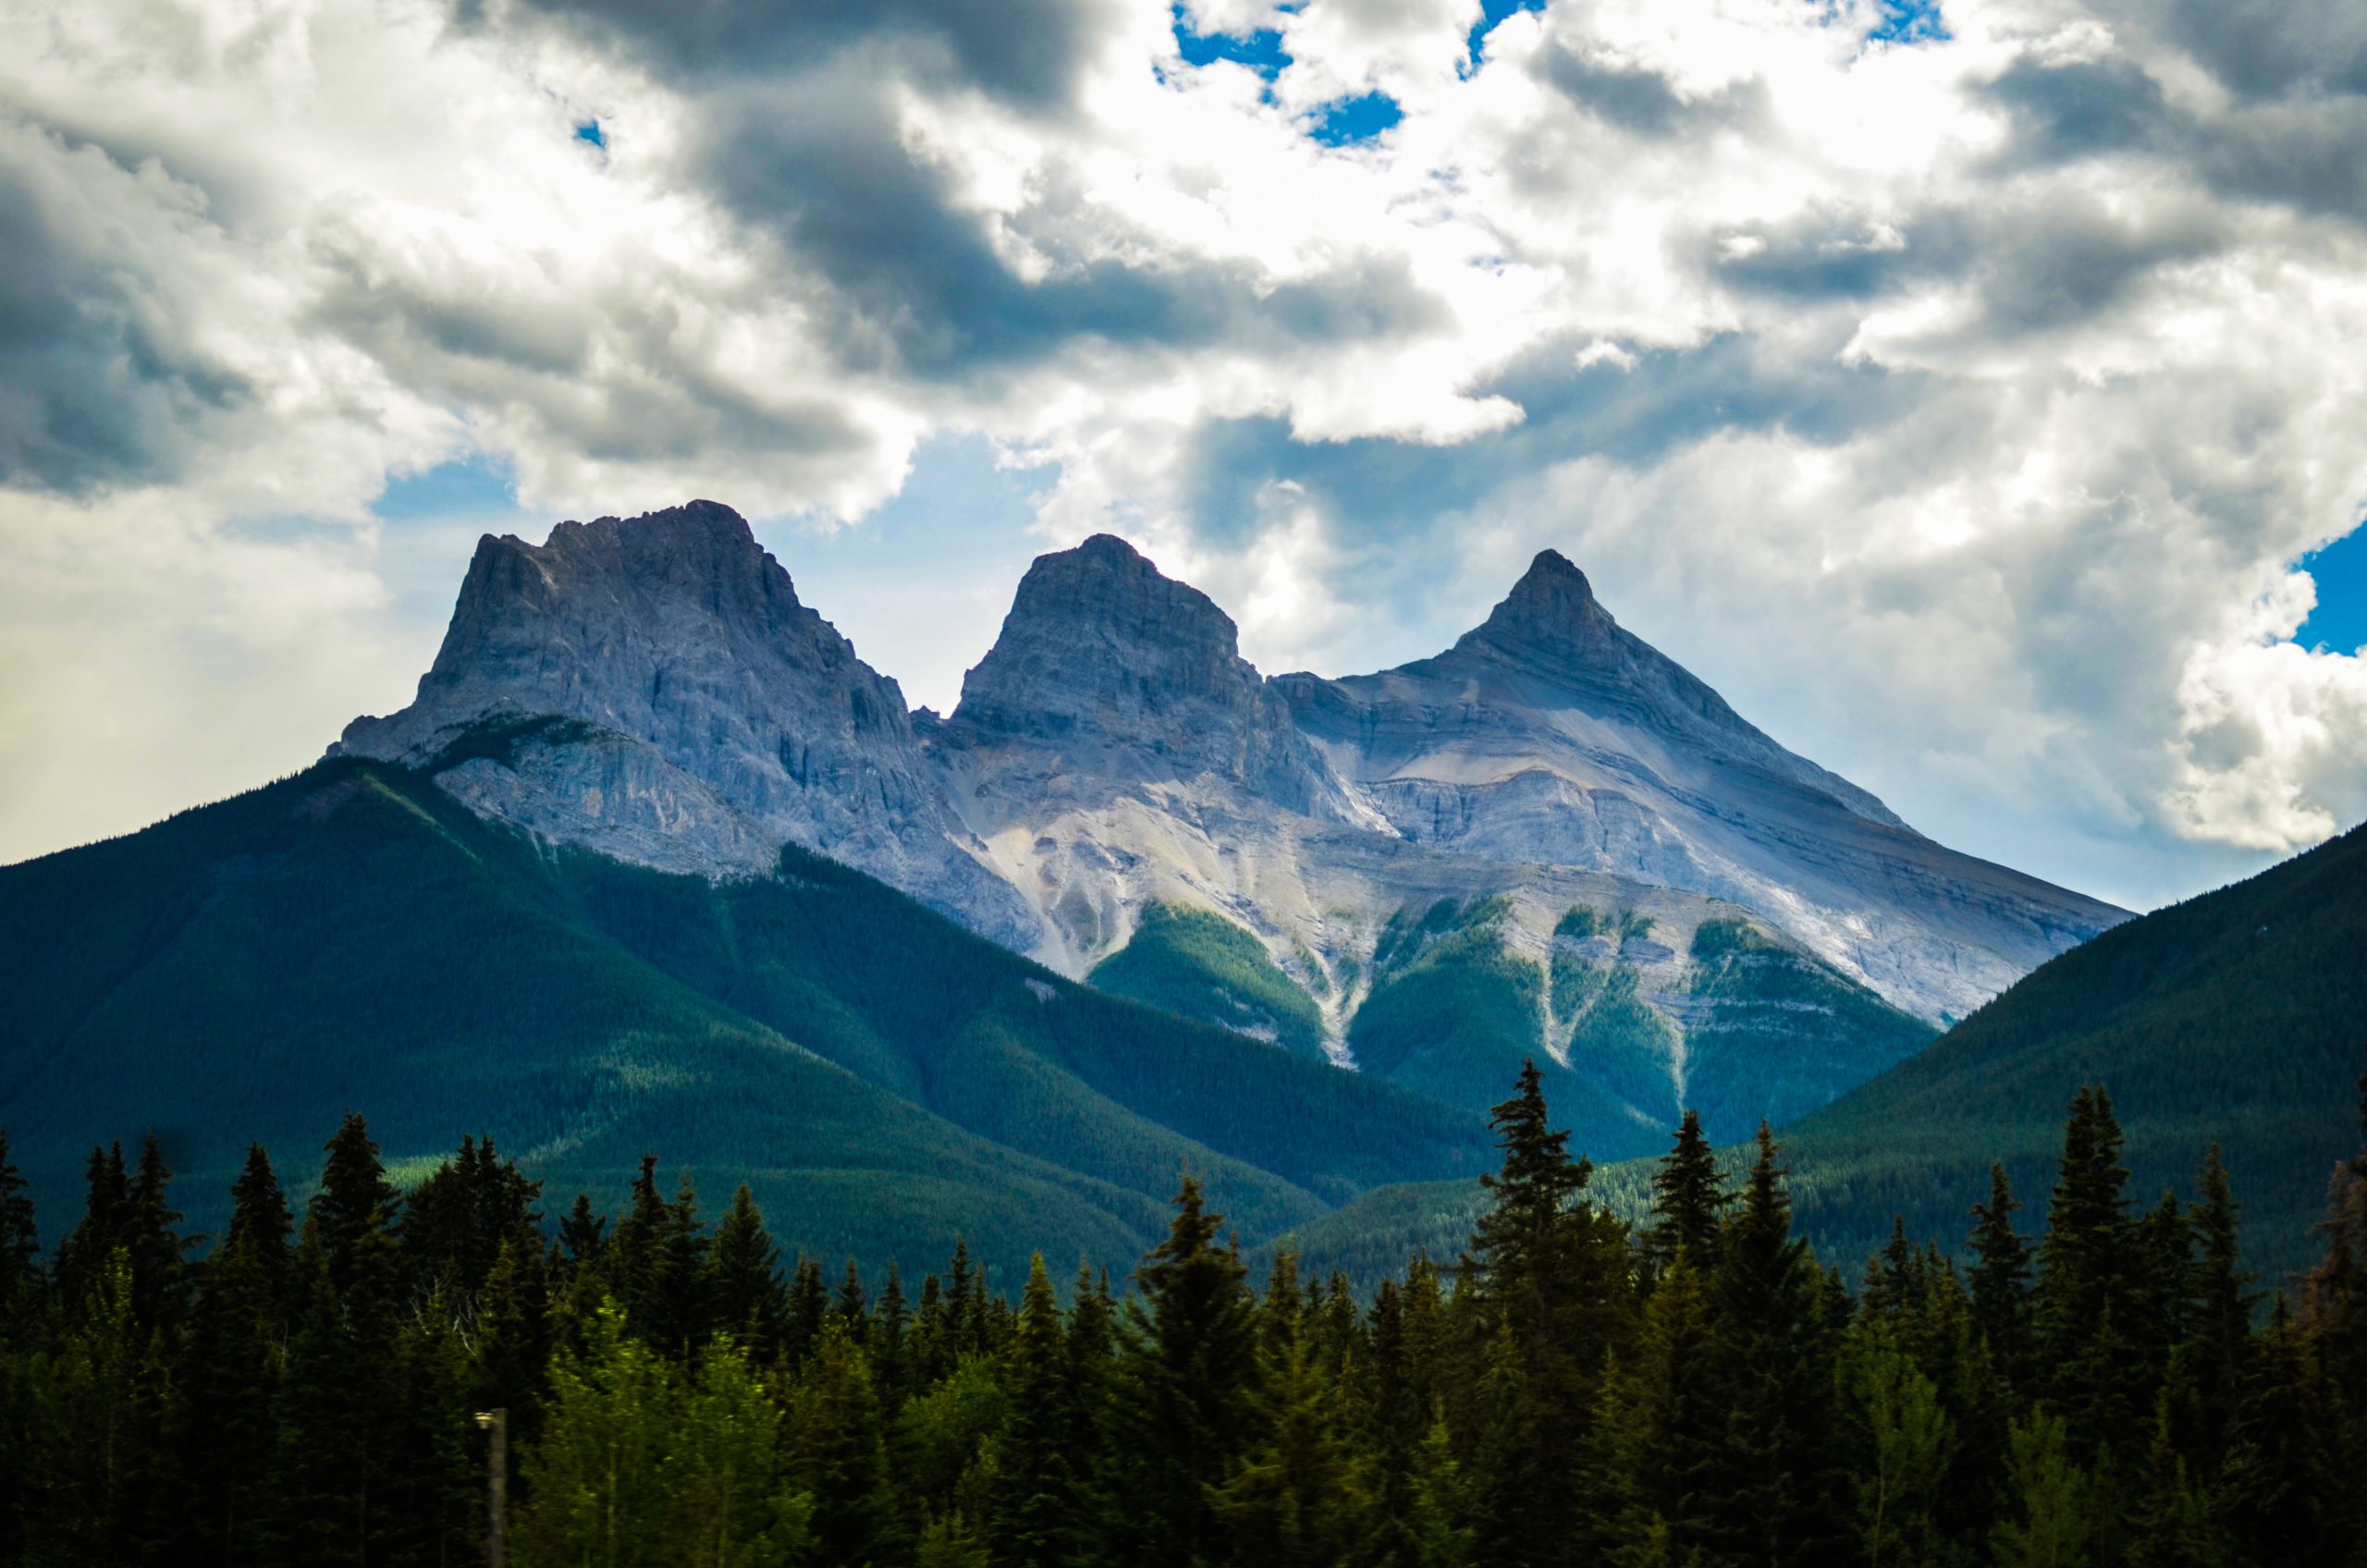
cloud, sky, mountain, blue, ecoregion, world, nature, natural landscape, plant, larch, tree, highland, sunlight, cumulus, slope, atmospheric phenomenon, terrain, landscape, morning, valley, mountainous landforms, grass, grassland, meadow, glacial landform, mountain range, hill, forest, massif, hill station, geology, fell, ar te, spruce fir forest, meteorological phenomenon, rock, conifer, ridge, summit, tropical and subtropical coniferous forests, batholith, glacier, horizon, pasture, tourism, road, temperate coniferous forest, temperate broadleaf and mixed forest, pine, reservoir, pine family, fir, wildflower, alps, reflection